Sauveterre, Gers

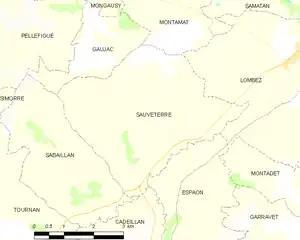
Sauveterre and its surrounding communes

The river Gesse forms part of the commune's southern border, then flows into the Save, which forms most of its eastern border.